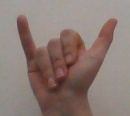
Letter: ya